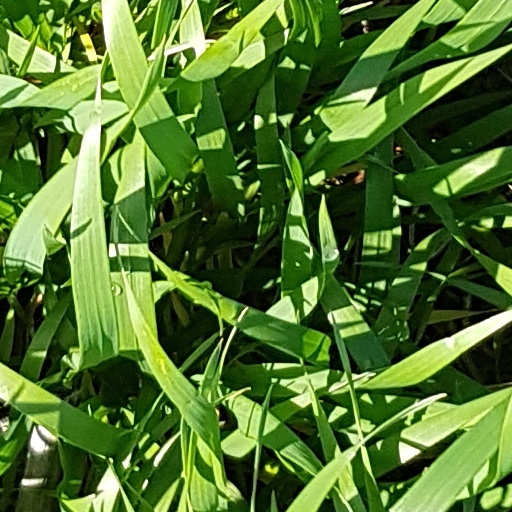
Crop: wheat